Chadwell St Mary

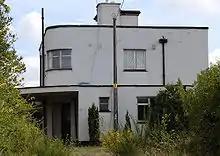
The Sunspan house in Sandy Lane

In addition to the church, the listed buildings in Chadwell include Biggin Farmhouse, Chadwell House, Chadwell Place and Sleeper's Farm. In Sandy Lane there is one of the few examples of an Art Deco "Sunspan" house. This was designed by Wells Coates and exhibited at the Daily Mail Ideal Home Exhibition in 1934.